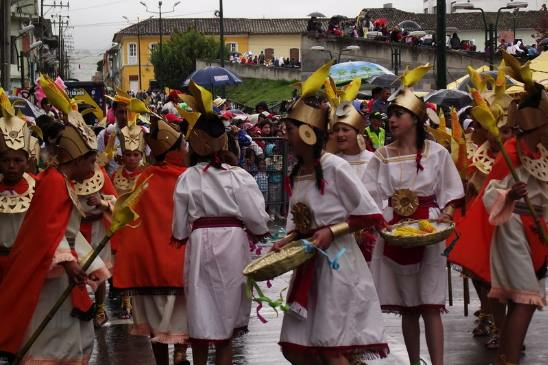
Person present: Yes